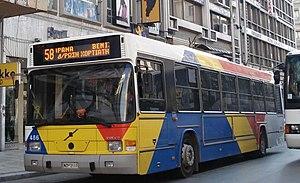
L'Organisme des transports urbains de Thessalonique, abrégé en OASTH est l'opérateur des transports en commun de Thessalonique, de son agglomération et de sa région périurbain dans le nord de la Grèce.